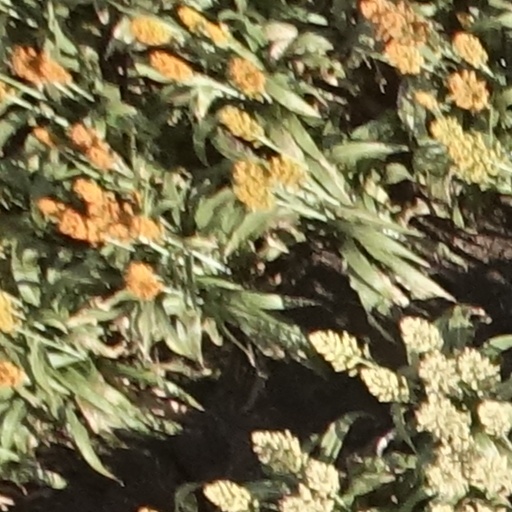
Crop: sorghum